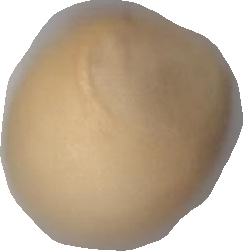
Variety: Dega